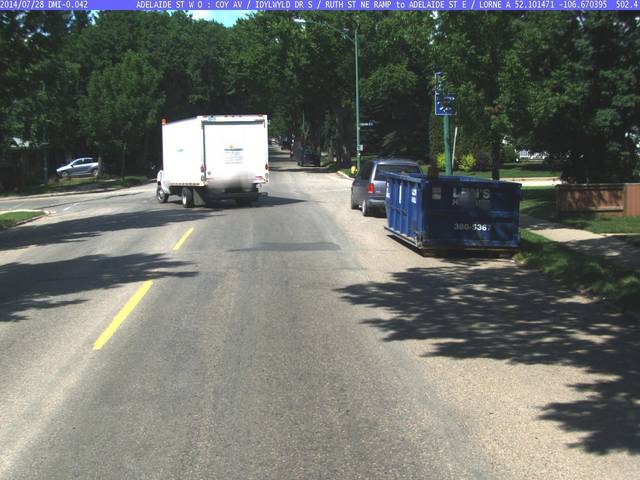
Region: Canada
Coordinates: 52.101, -106.67